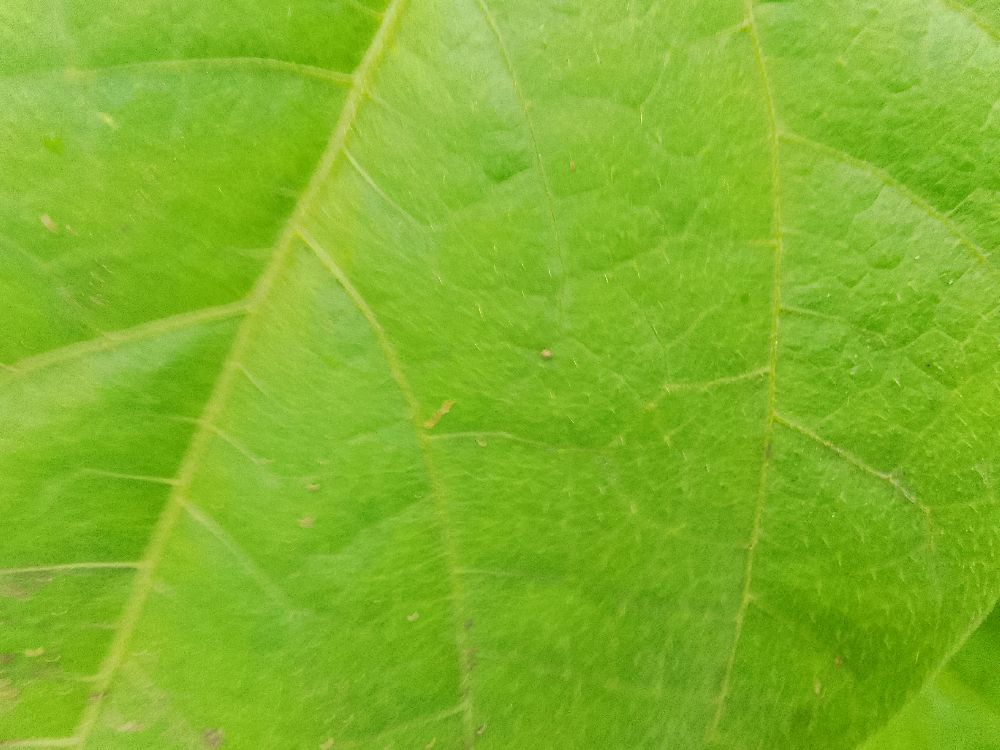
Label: healthy